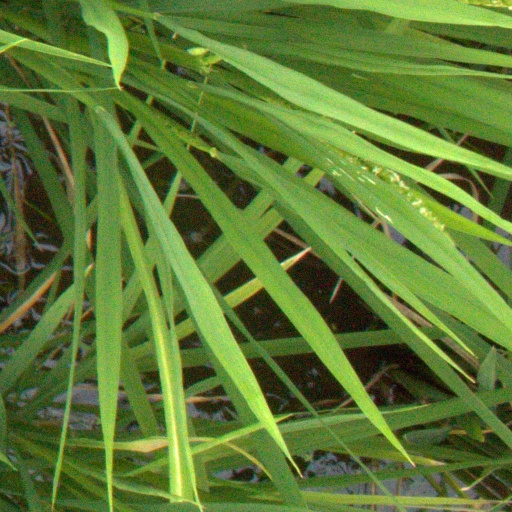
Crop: rice